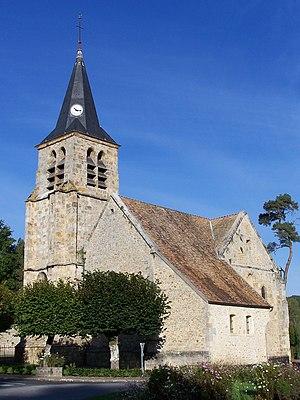
Cet article recense les monuments historiques du sud des Yvelines, en France.
Louis Clément, né le 3 octobre 1765 à Choisel et mort le 19 décembre 1822 à Versailles, est un militaire français, qui a combattu à la fin du règne de Louis XVI puis pendant la Révolution française et le Premier Empire.
Choisel est une commune française située dans le département des Yvelines en région Île-de-France.